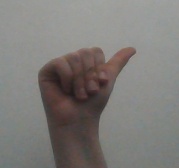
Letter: dhad